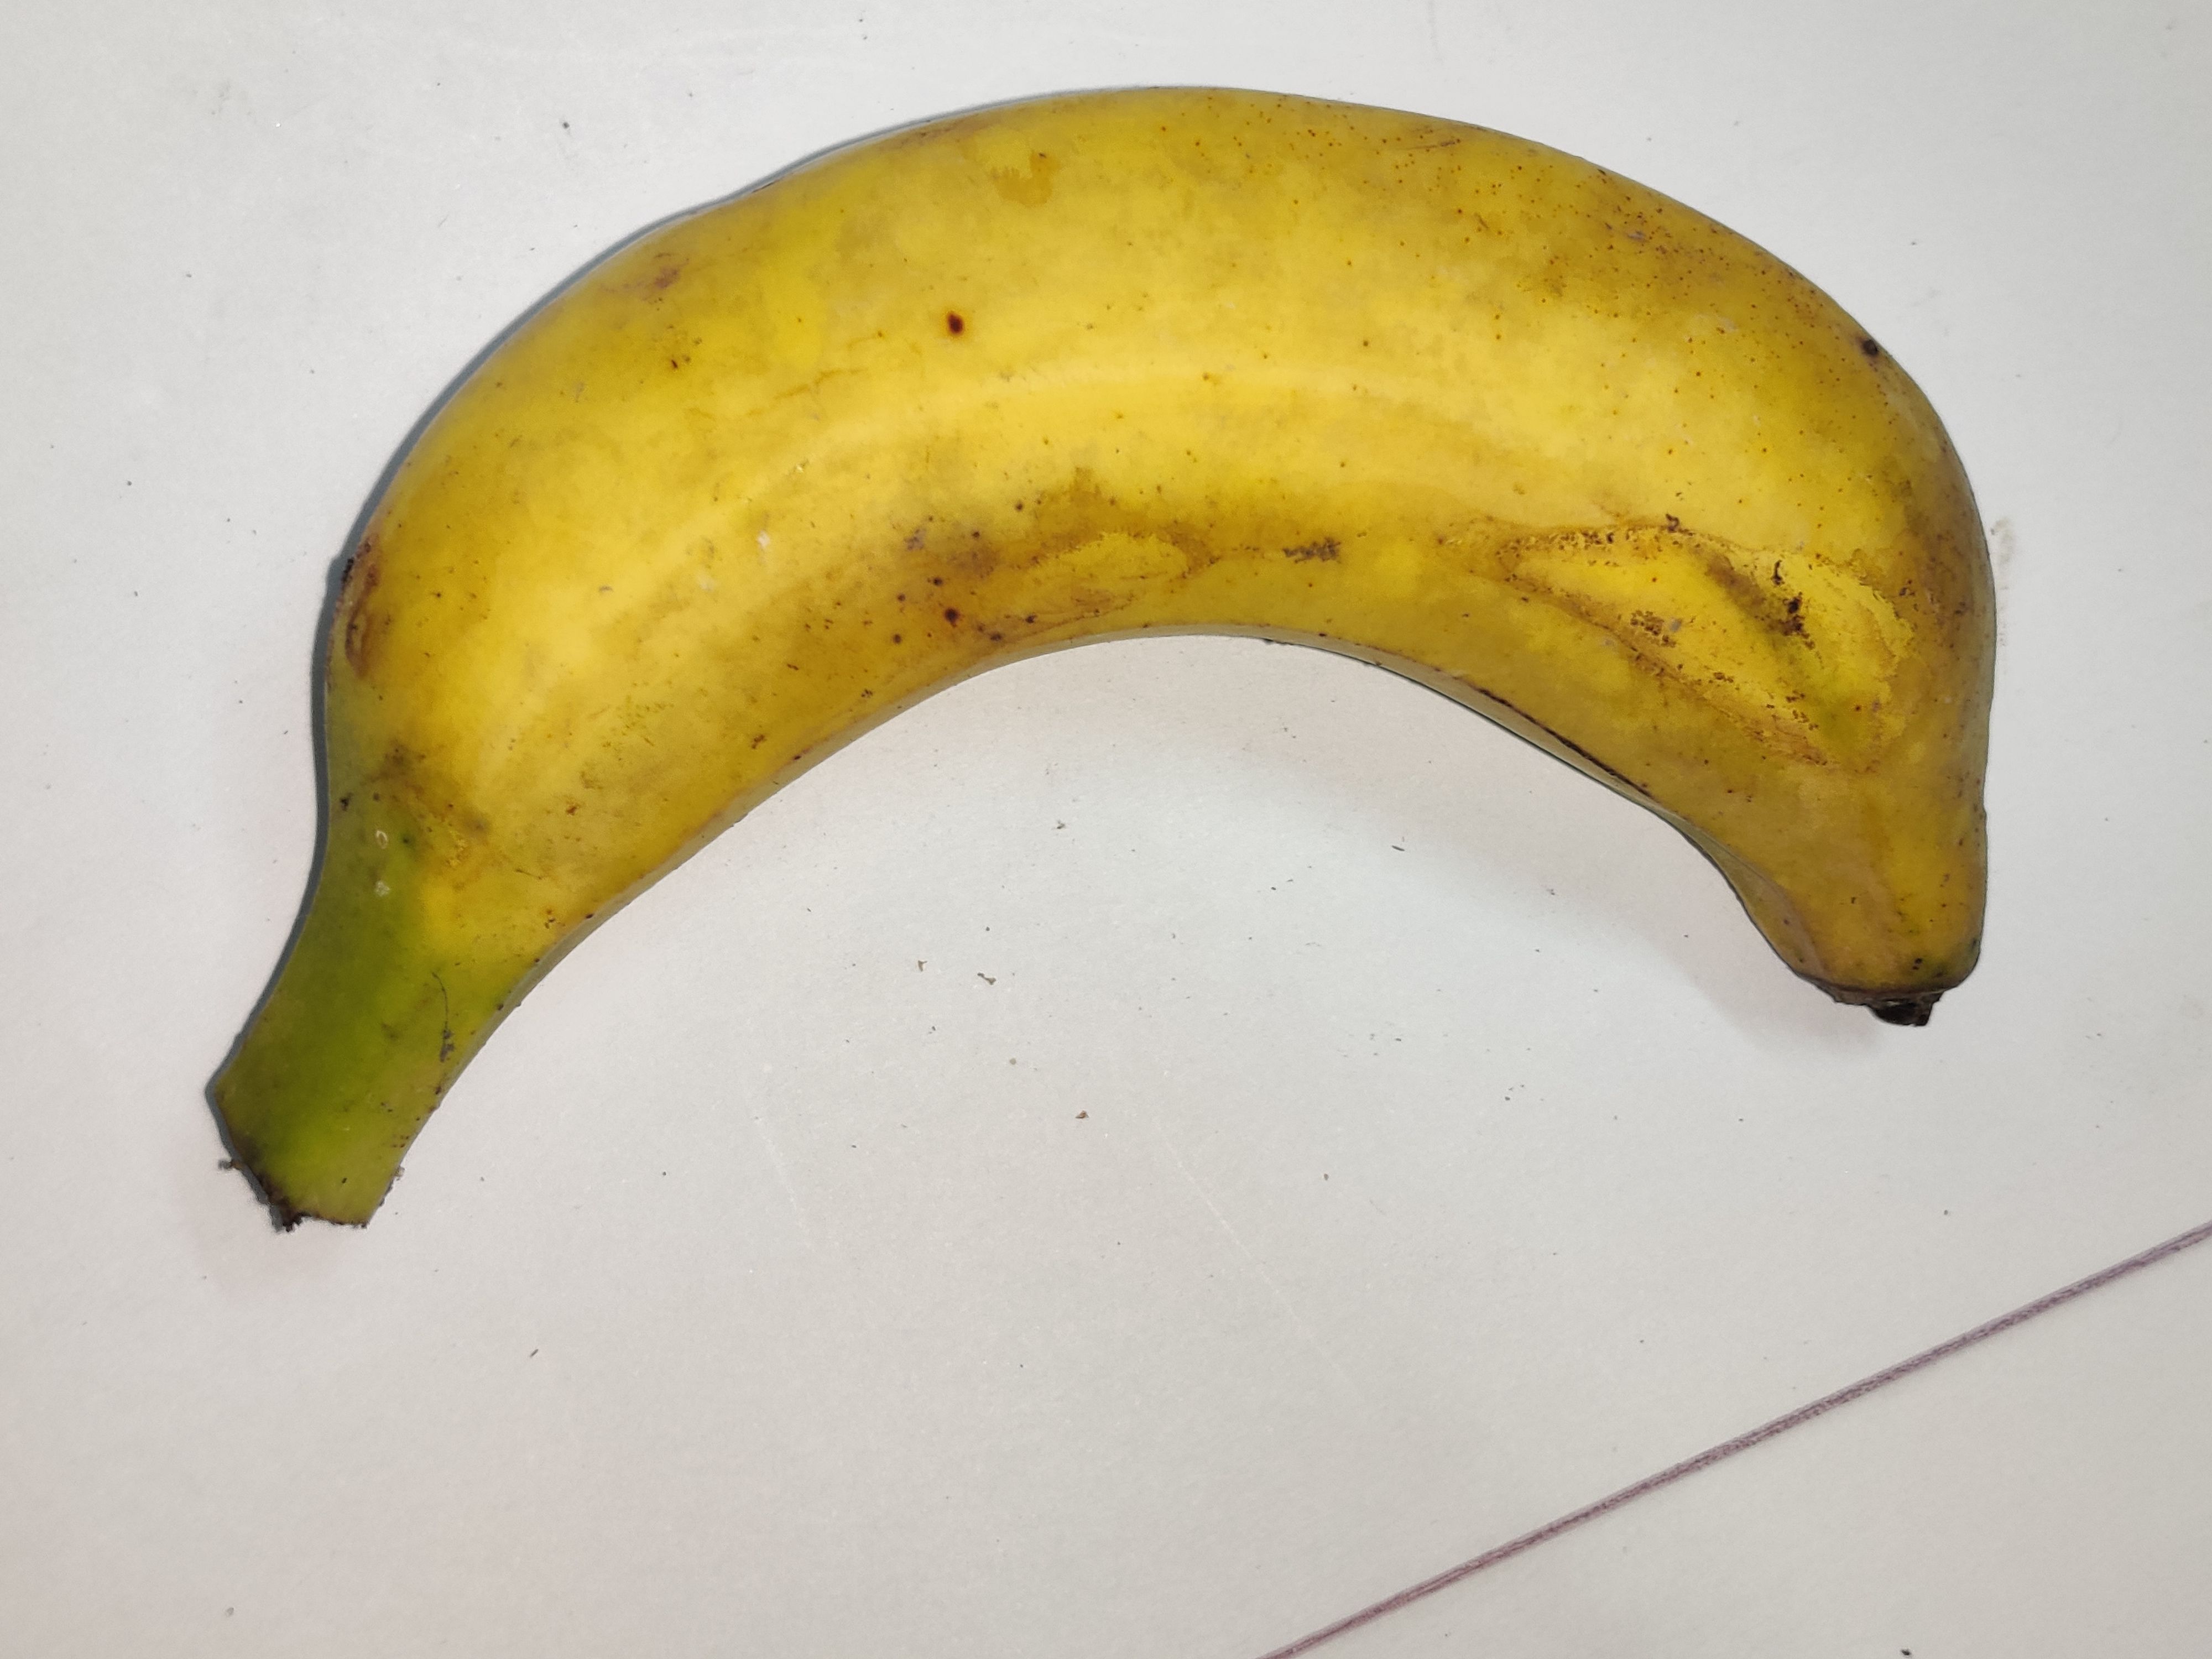
Fruit: banana
Grade: 1st-grade